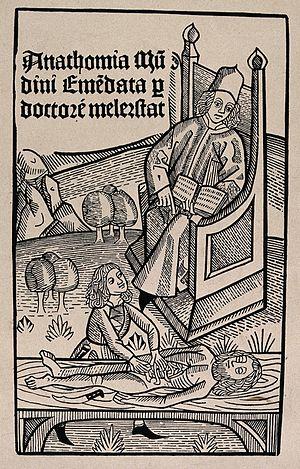
La médecine médiévale dans l'Occident chrétien est une médecine de langue latine qui s'étend sur près d'un millénaire, de la fin de l'Antiquité jusqu'à la Renaissance.